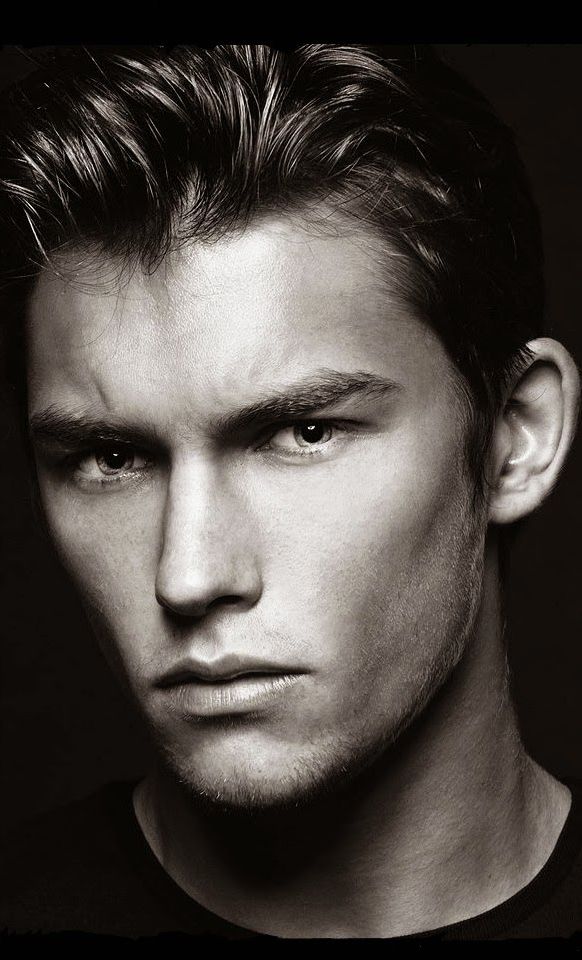
Gender: men